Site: saxony
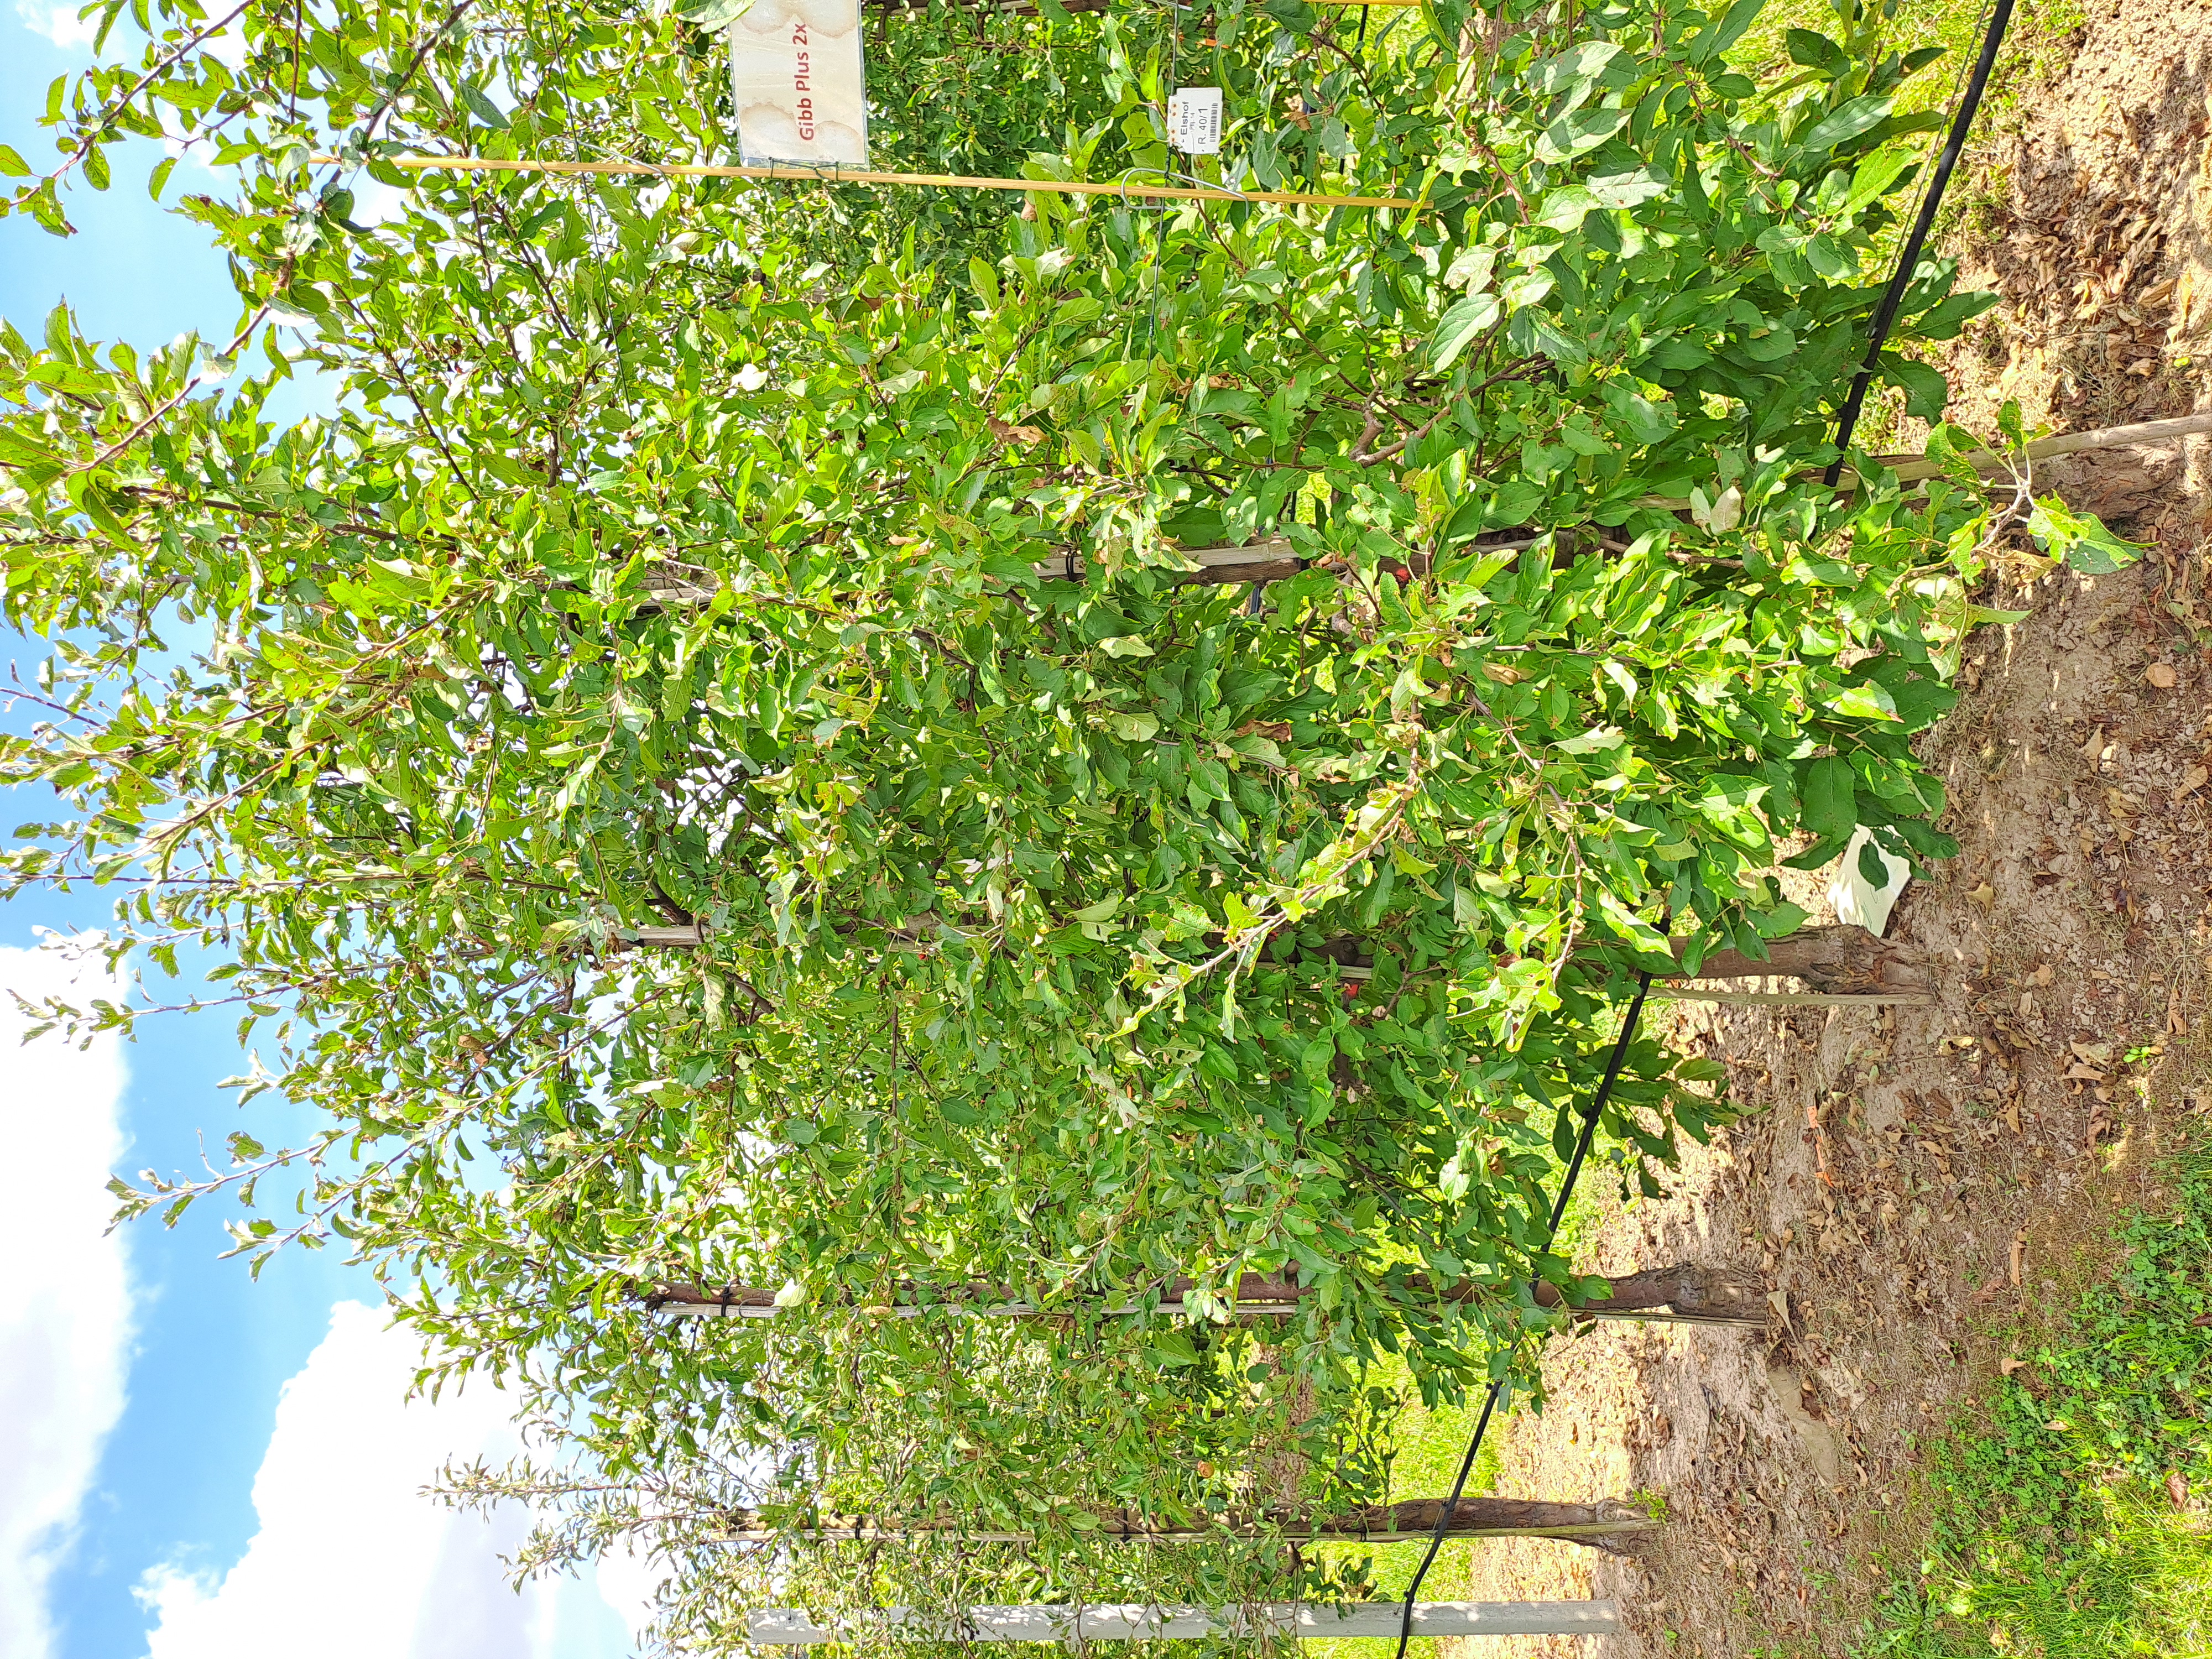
Growth stage (BBCH 85): Maturity of fruit and seed